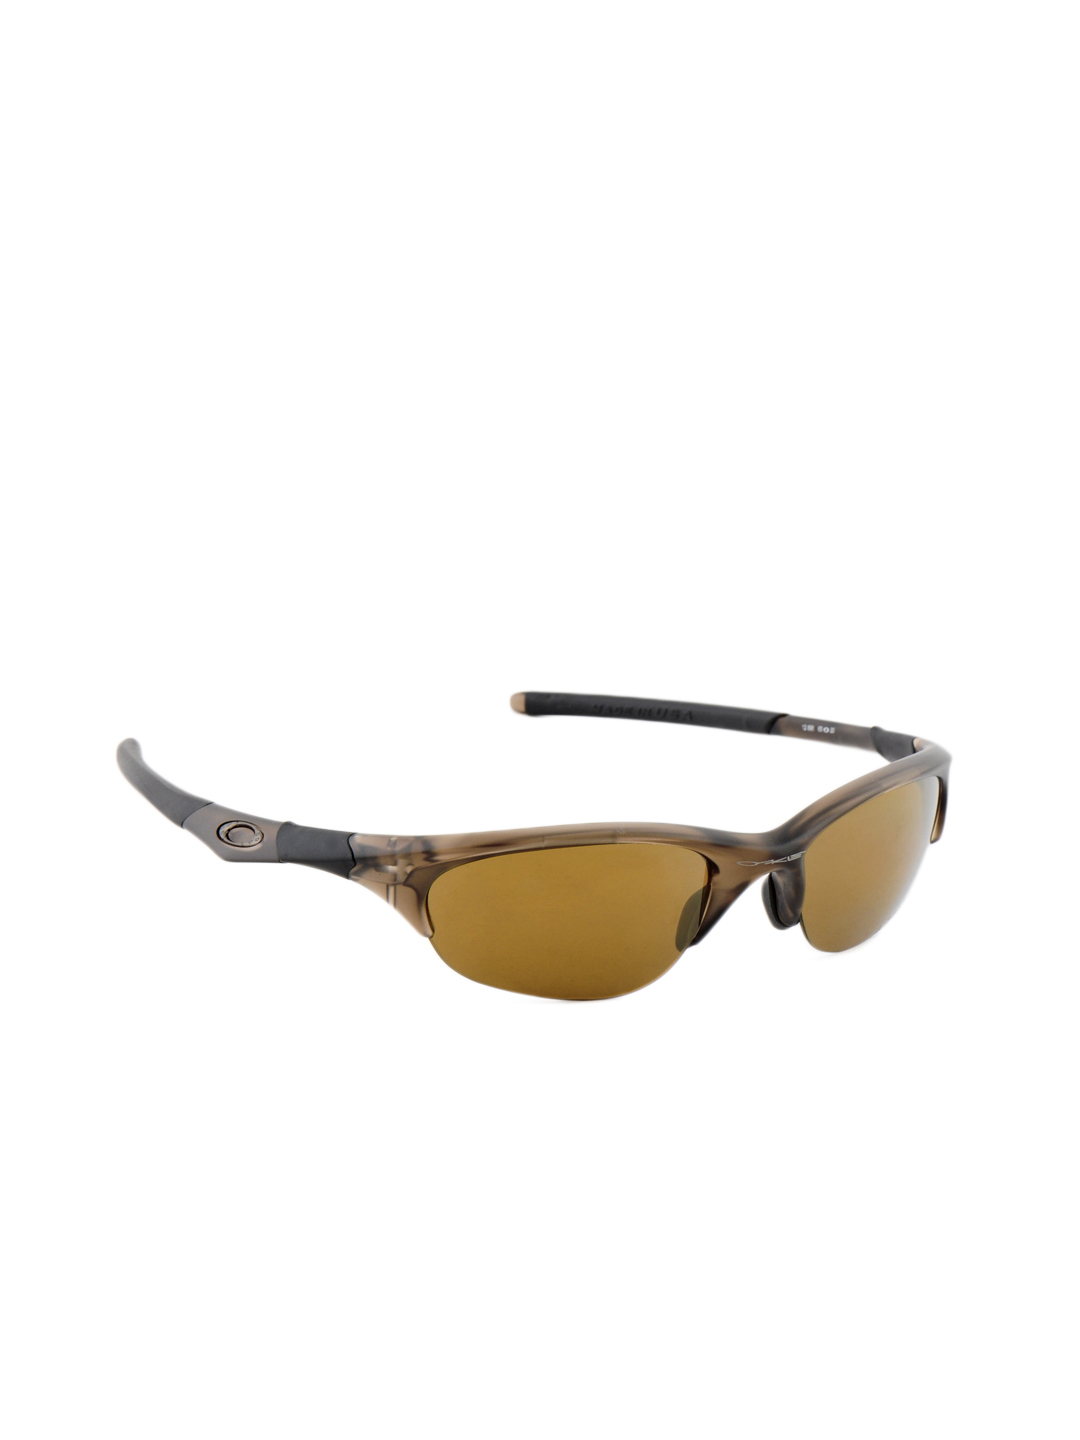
Oakley Men Brown Sunglasses
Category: Accessories / Eyewear / Sunglasses
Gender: Men
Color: Brown
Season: Winter 2016
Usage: Casual